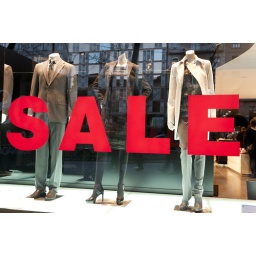
Big sale sign in shop window on Passeig de Gracia in Eixample district, Barcelona, Catalonia, Spain